Bežigrad Grammar School

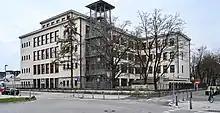
Bežigrad Grammar School (Gimnazija Bežigrad) moved to the current building in 1936.

The school was founded in 1596 as a Jesuit educational institution located in the town center of Ljubljana, then capital of the Duchy of Carniola. In 1773 the Jesuit order was abolished and the Gymnasium became a state institution of the Habsburg monarchy. Until 1889 it was the only grammar school in Ljubljana. In that year, the Poljane Grammar School was founded and the old institution was renamed to "First Gymnasium of Ljubljana".